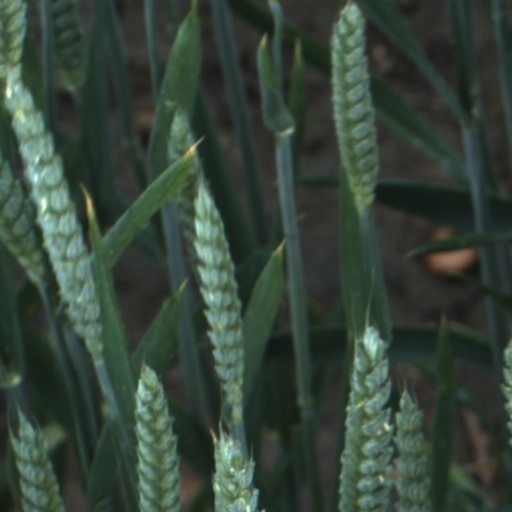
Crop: wheat